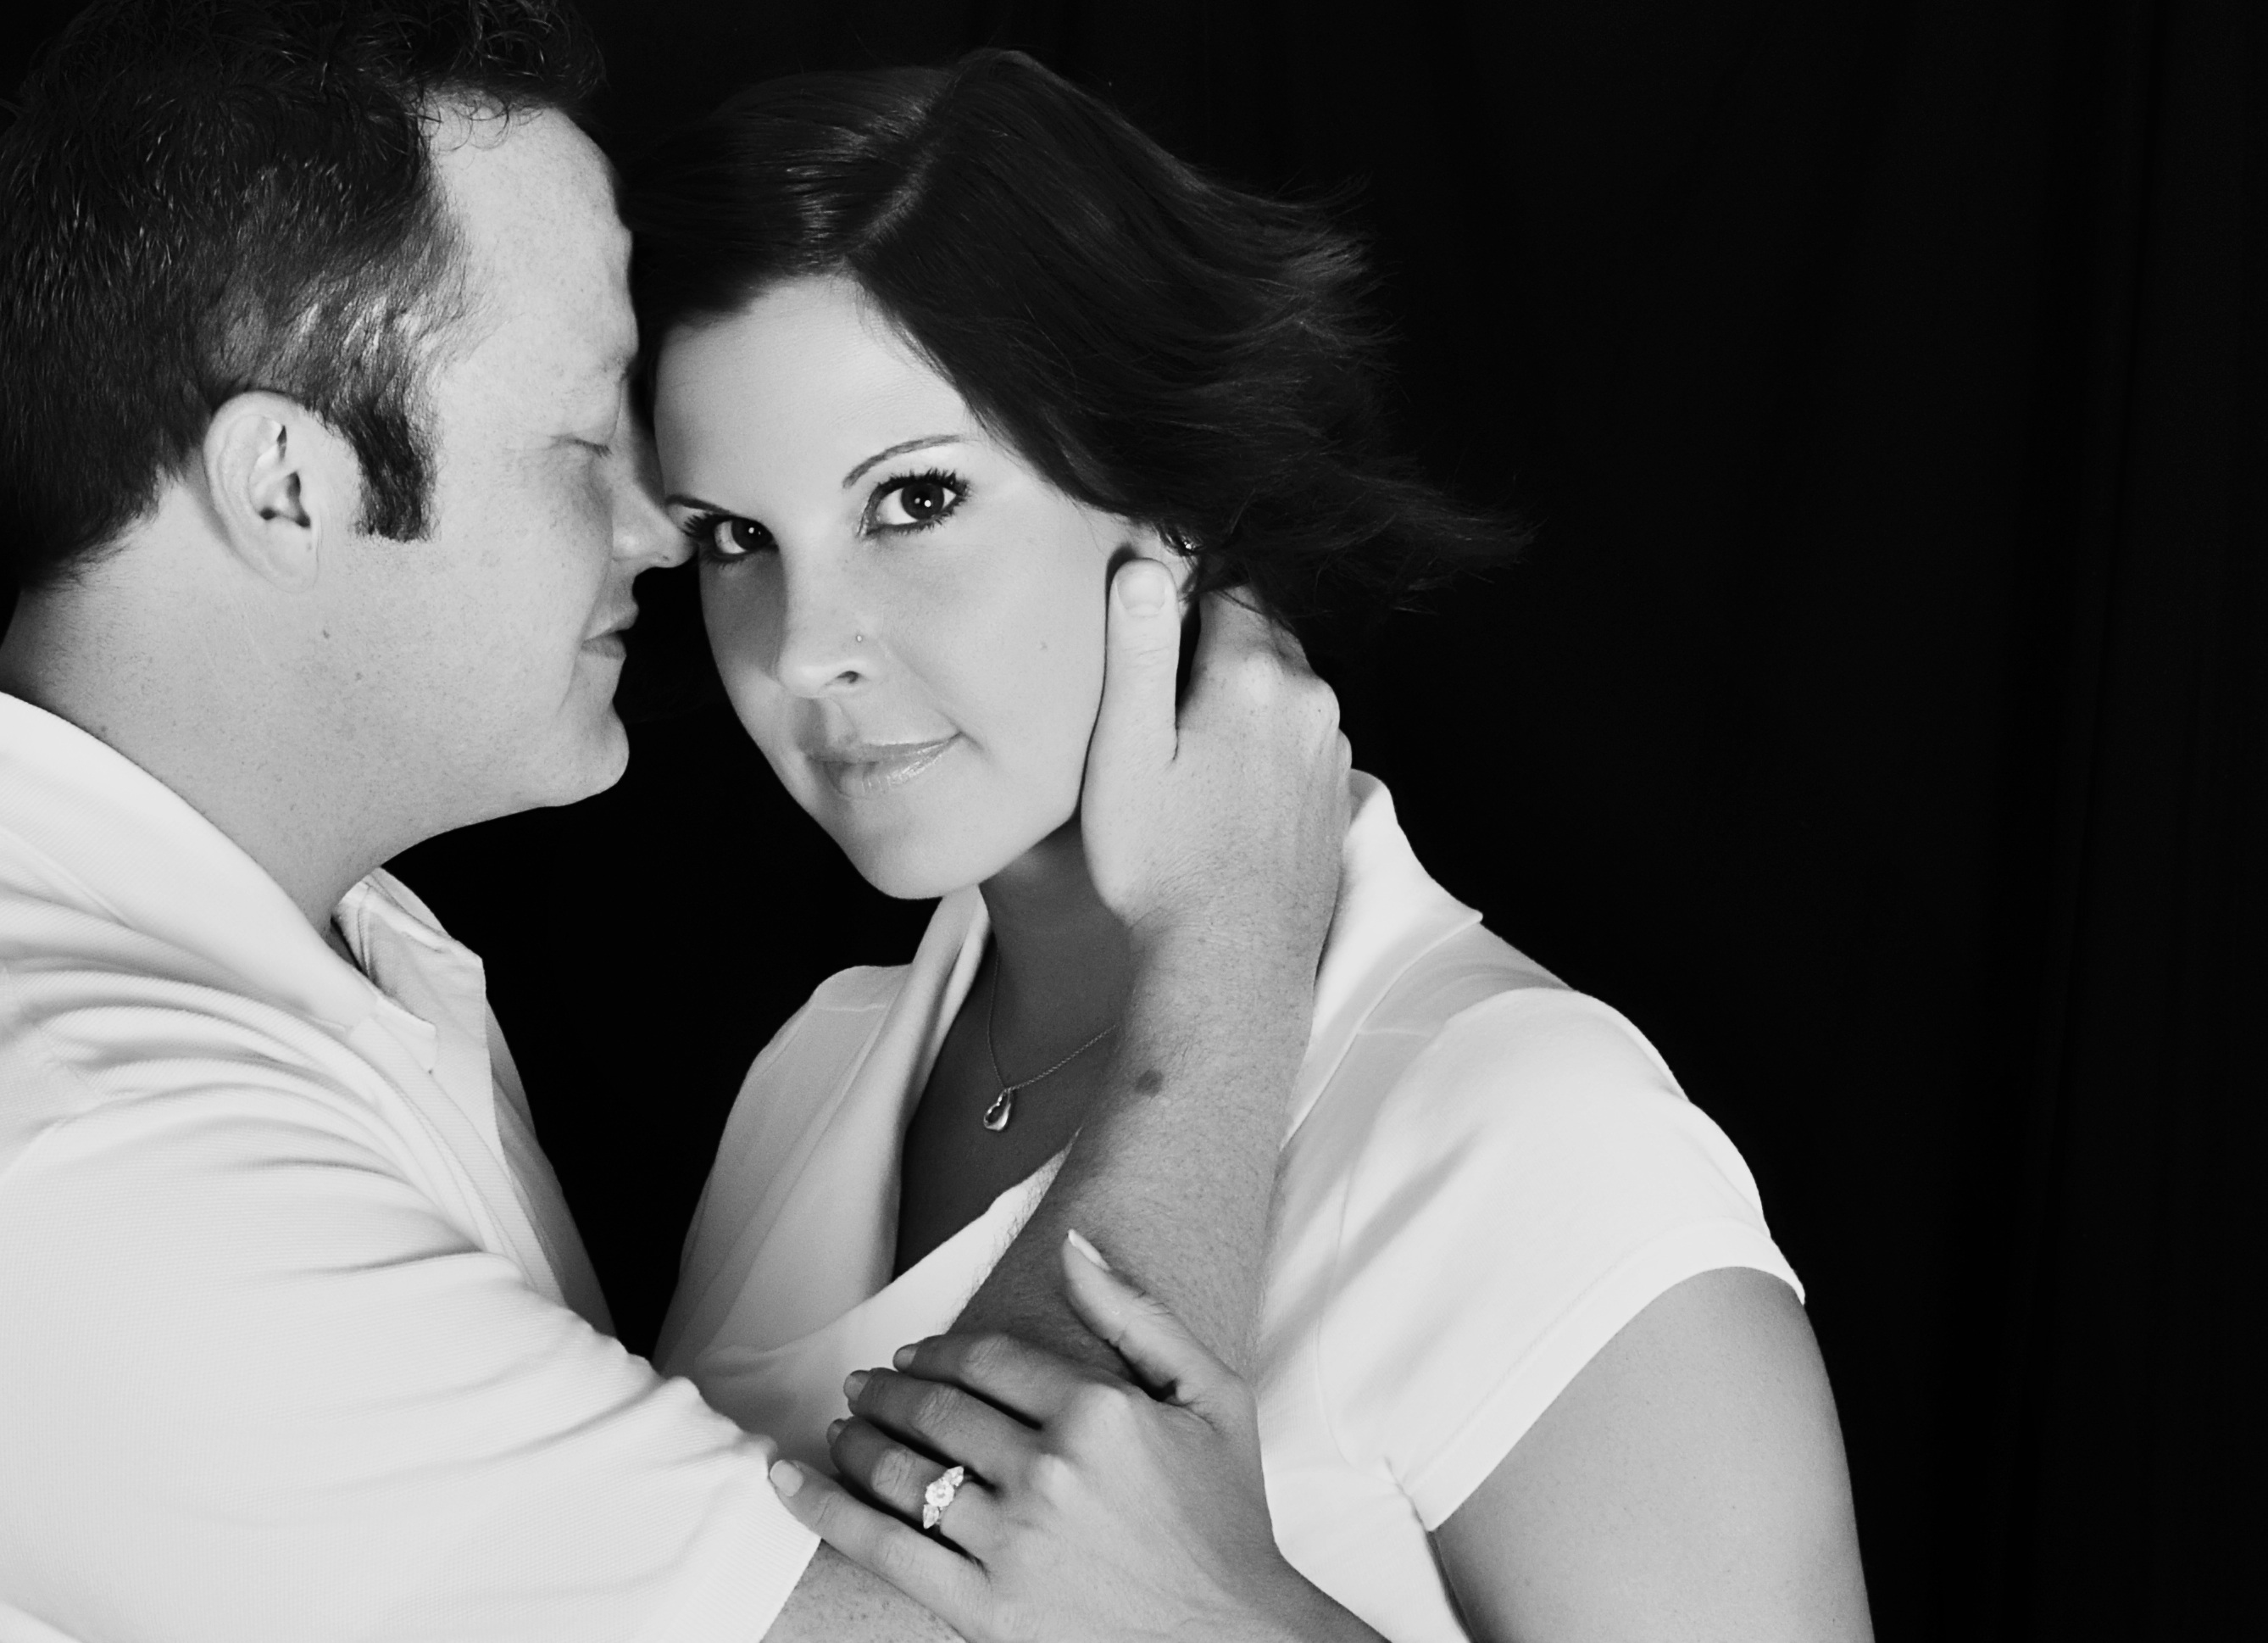
person, black and white, photography, photographer, love, studio, couple, romance, monochrome, bride, family, ceremony, wife, photograph, interaction, photo shoot, monochrome photography, portrait photography, husbend